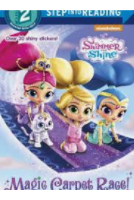
Portrait style: Cartoon Portrait